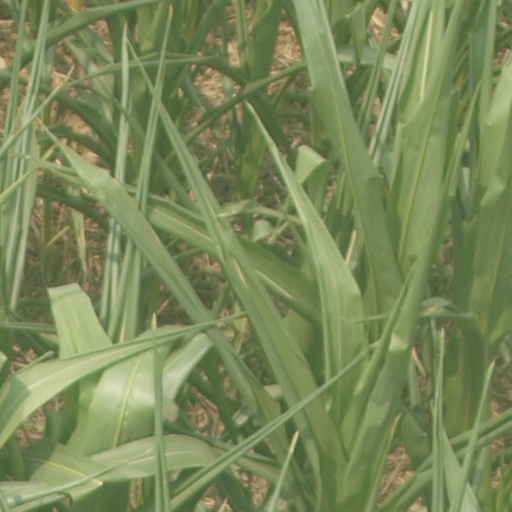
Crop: maize; corn